Zach Hyman

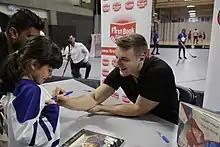
Hyman signing a book and a Maple Leafs jersey for a young reader

Hyman is also a best-selling author under contract with Penguin Random House.